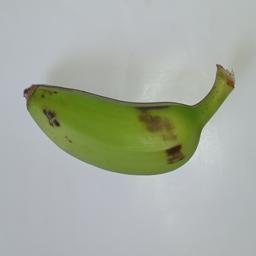
Banana variety: Champa Kola